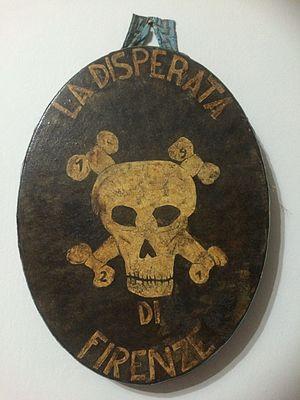
La Disperata était le surnom du garde du corps de Gabriele D'Annunzio. Ce nom a ensuite été repris par des escadrons d'action et des formations militaires fascistes entre 1921 et 1945.